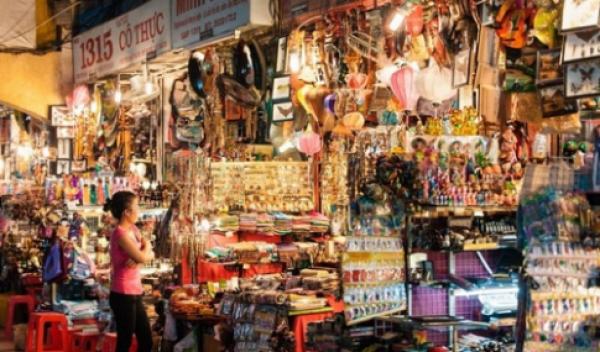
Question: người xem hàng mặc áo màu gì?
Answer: người xem hàng mặc áo màu hồng